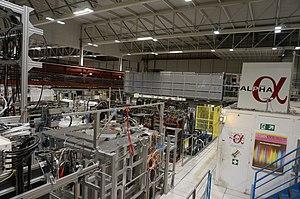
Expérience ALPHA
Cet article présente brièvement un certain nombre d'expériences passées, en cours ou en projet, conduites au moyen d'accélérateurs de particules situés dans le monde entier.
La Collaboration ALPHA est une expérience menée par une équipe de physiciens composée de scientifiques venant d'un grand nombre d'institutions différentes. Elle a pour but de piéger l'antimatière neutre sous la forme d'antihydrogène dans un piège magnétique, puis de mener des expériences sur les antiatomes qui auront été piégés. Le but de ces expériences est de tester la symétrie CPT au travers de comparaisons des spectres des atomes d'hydrogène et d'antihydrogène. La Collaboration ALPHA se compose partiellement d'anciens membres de la Collaboration ATHENA, le premier groupe à avoir produit une quantité significative d'antihydrogène froid, en 2002. Ils ont été rejoints par un grand nombre de nouveaux membres.